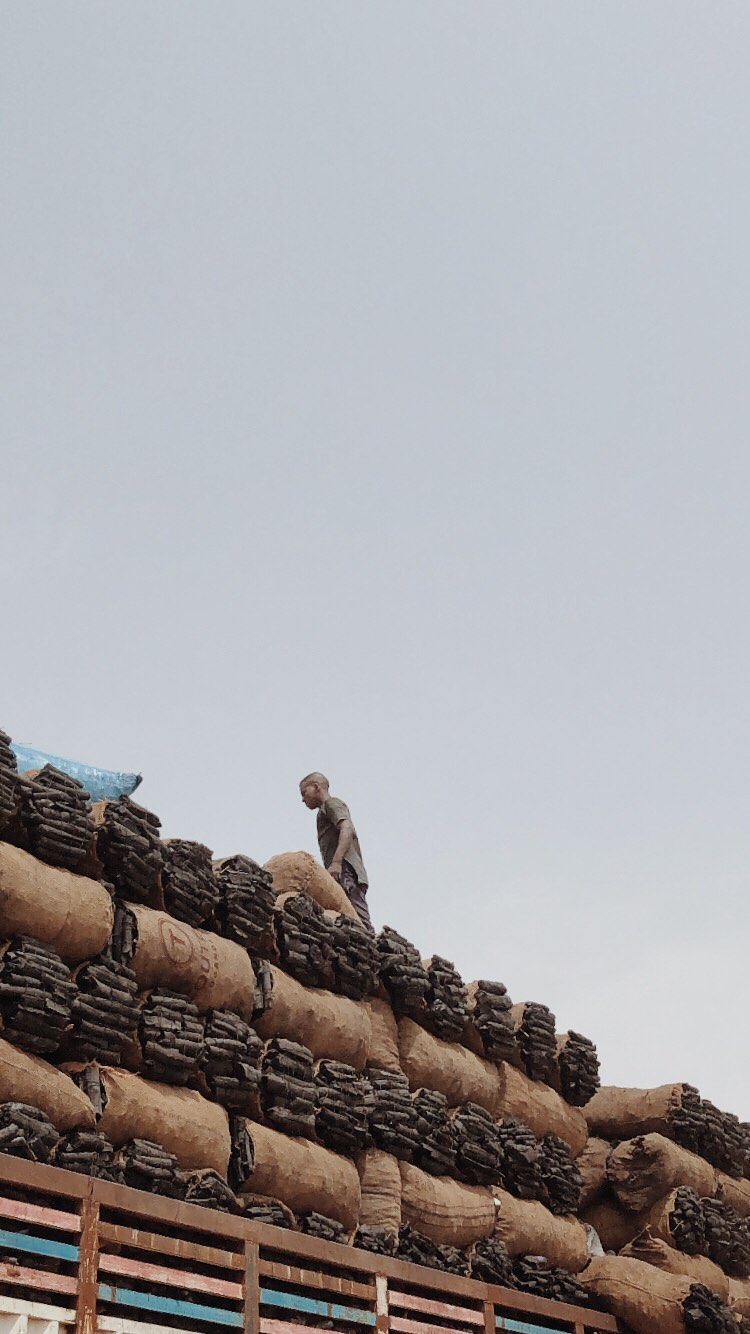
الوصف بالفصحى: شخص واقف فوق أكياس من الفحم داخل شاحنة
الوصف بالعامية السودانية: زول واقف فوق شوالات فحم في شاحنة
التصنيف: Urban & City Life
التصنيف الفرعي: Loading and Transport